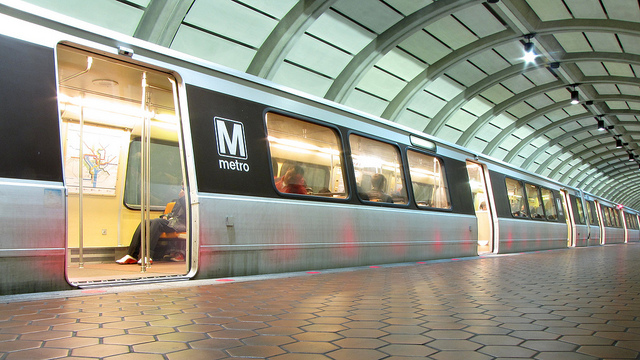
A metro train parked inside of a train station.

A metro train parked at a station stop.

A train in a subway that has a few passengers.

A train is parked at a station with doors open to no further passengers.

A metro train is waiting with it's doors opening inside the station as passengers are sitting inside.